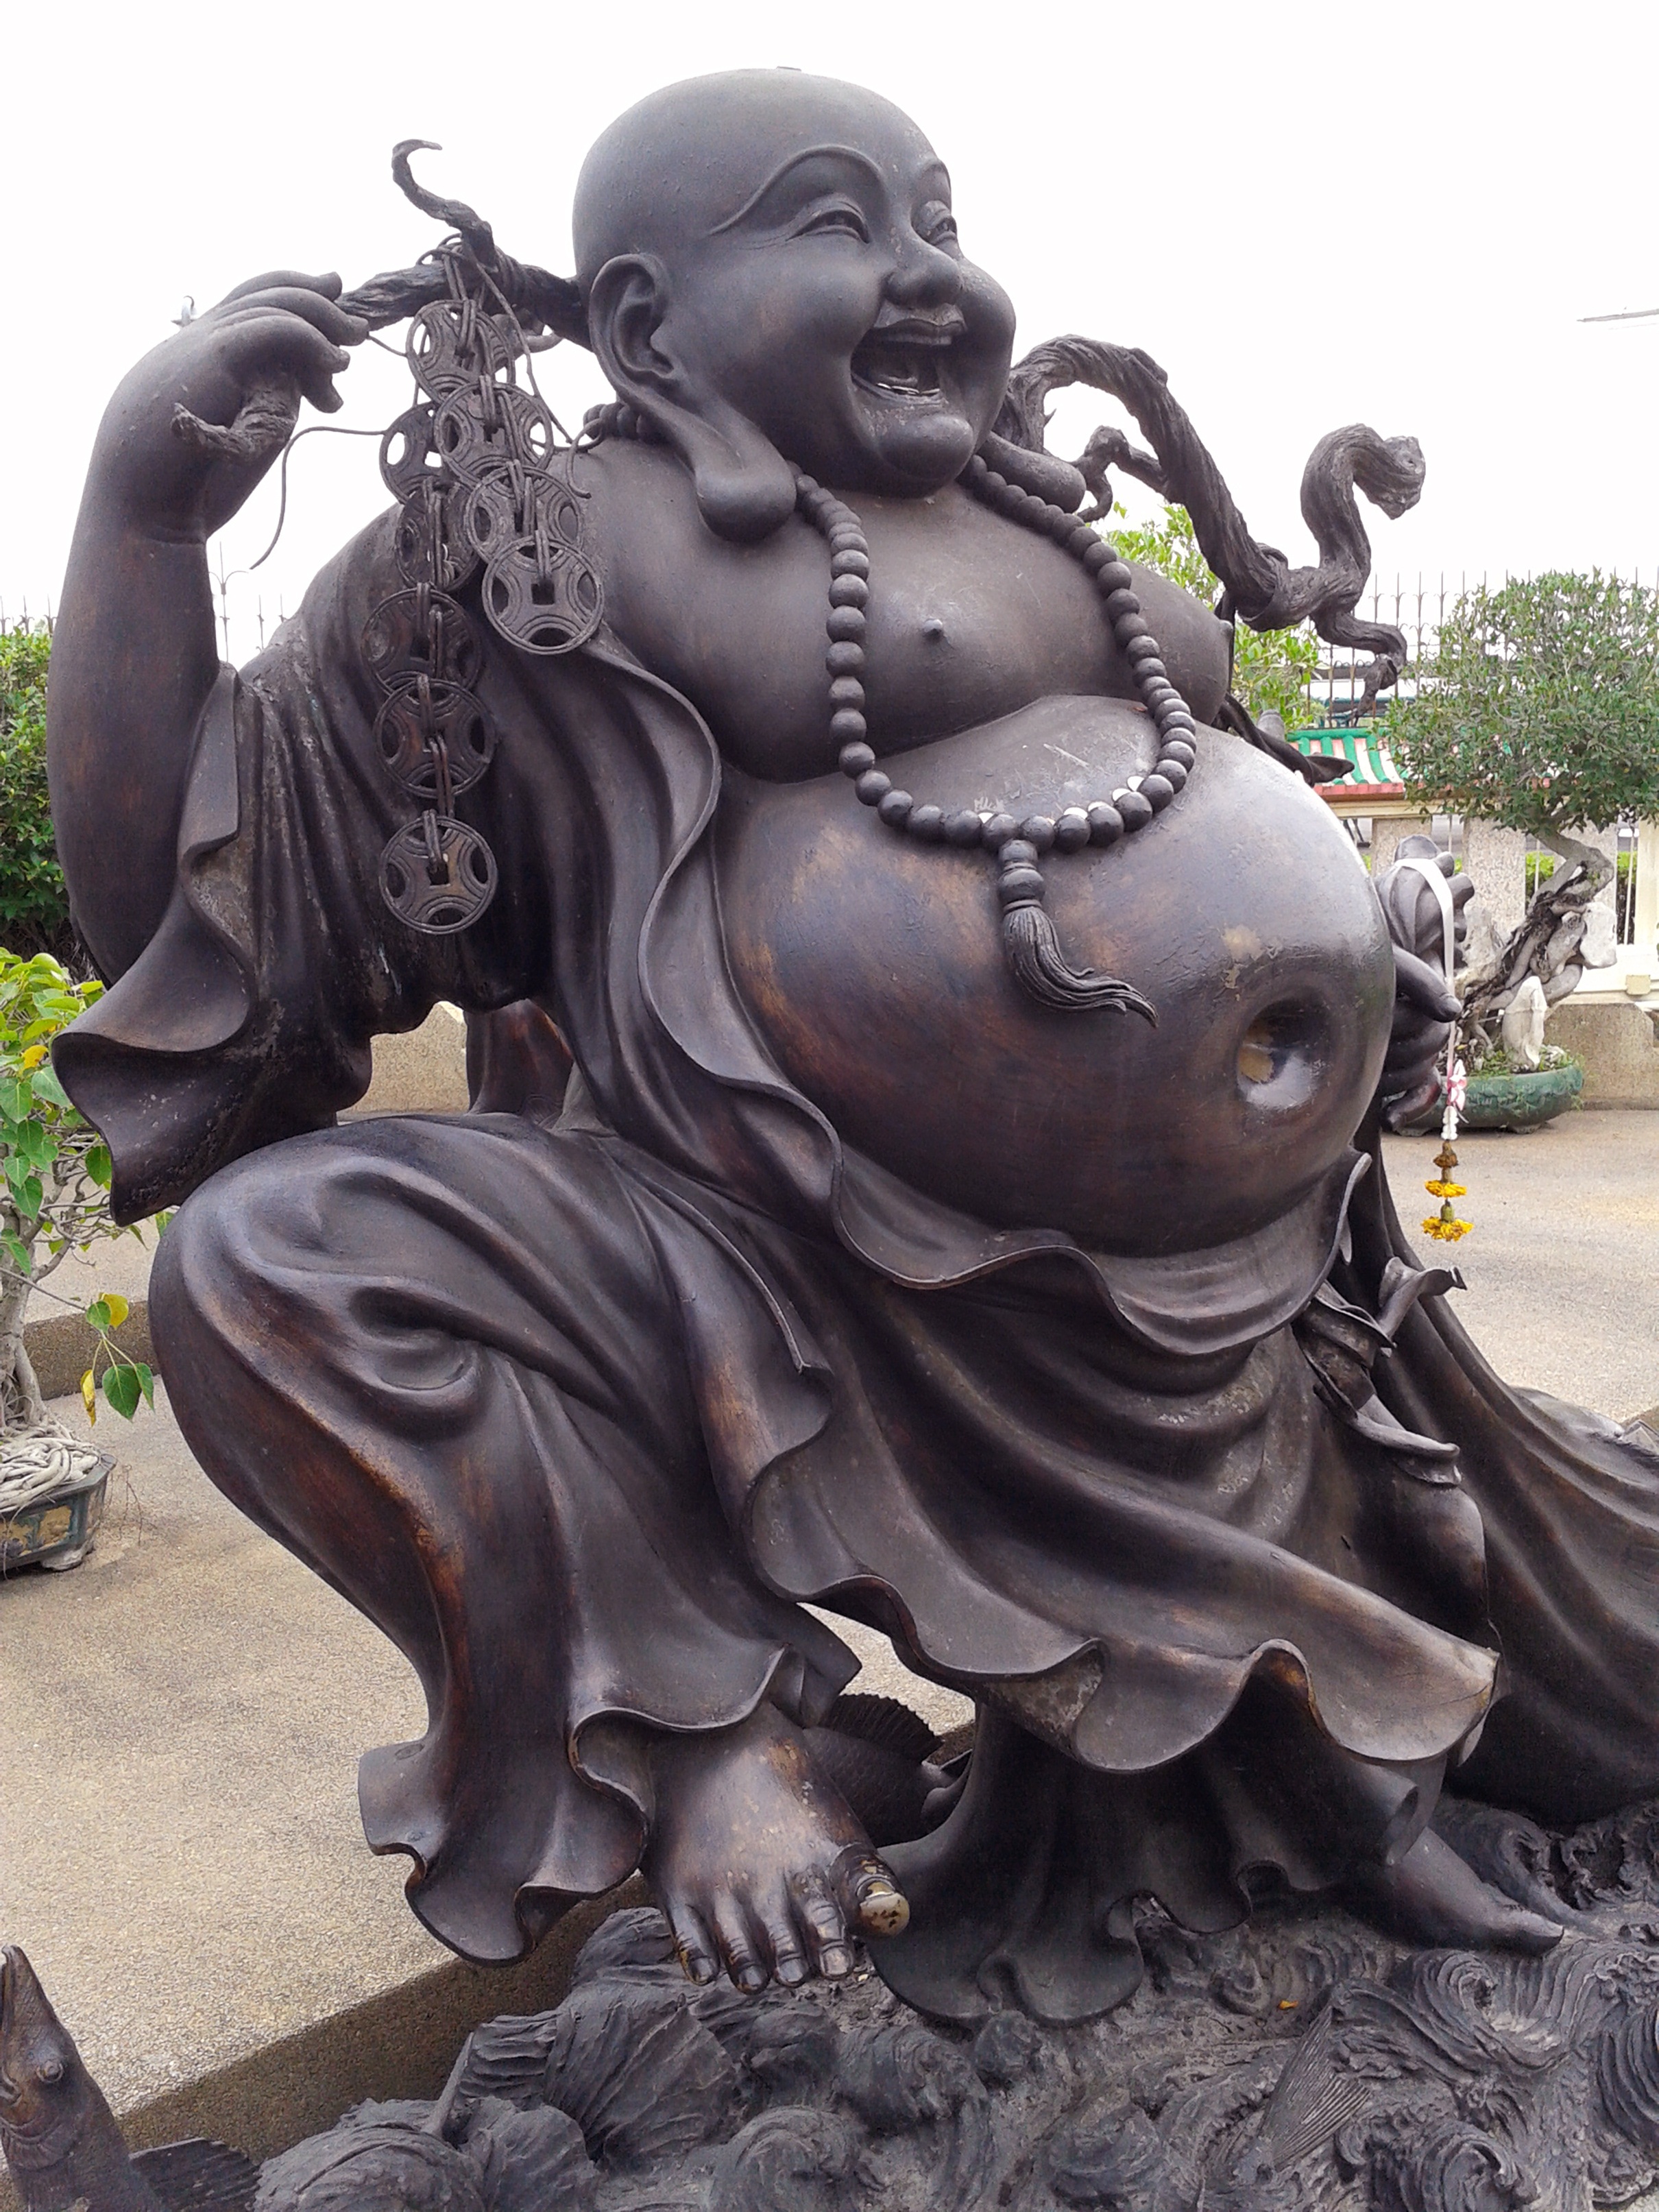
monument, statue, tourism, sculpture, art, buddha, carving, china, mythology, stone carving, bronze sculpture, arts of china, culture of china, cheerful buddha